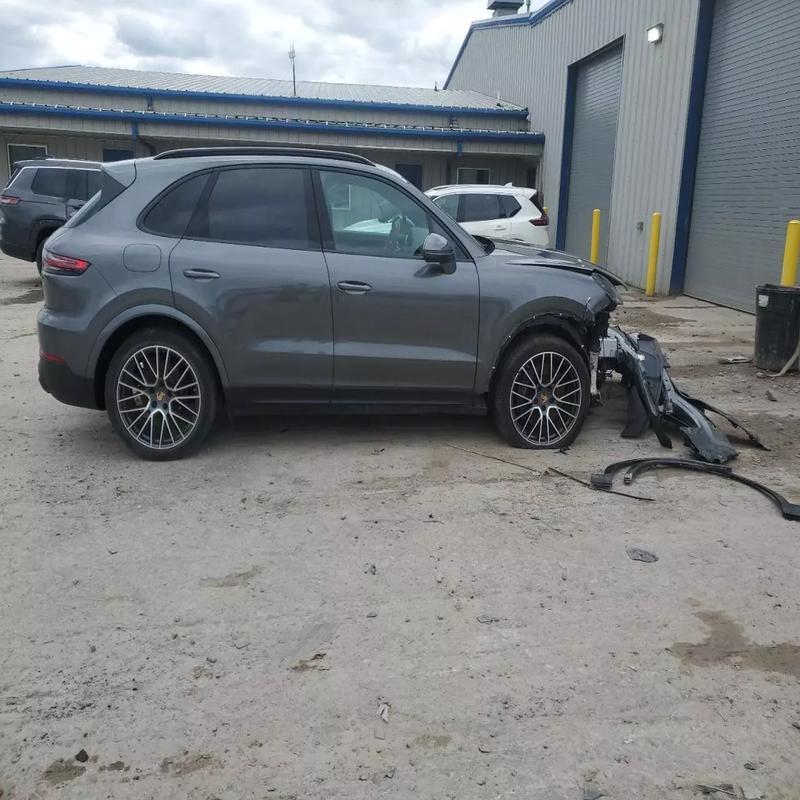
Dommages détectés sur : pare-choc avant, feu avant droit, feu avant gauche, capot, aile avant droite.
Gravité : majeur